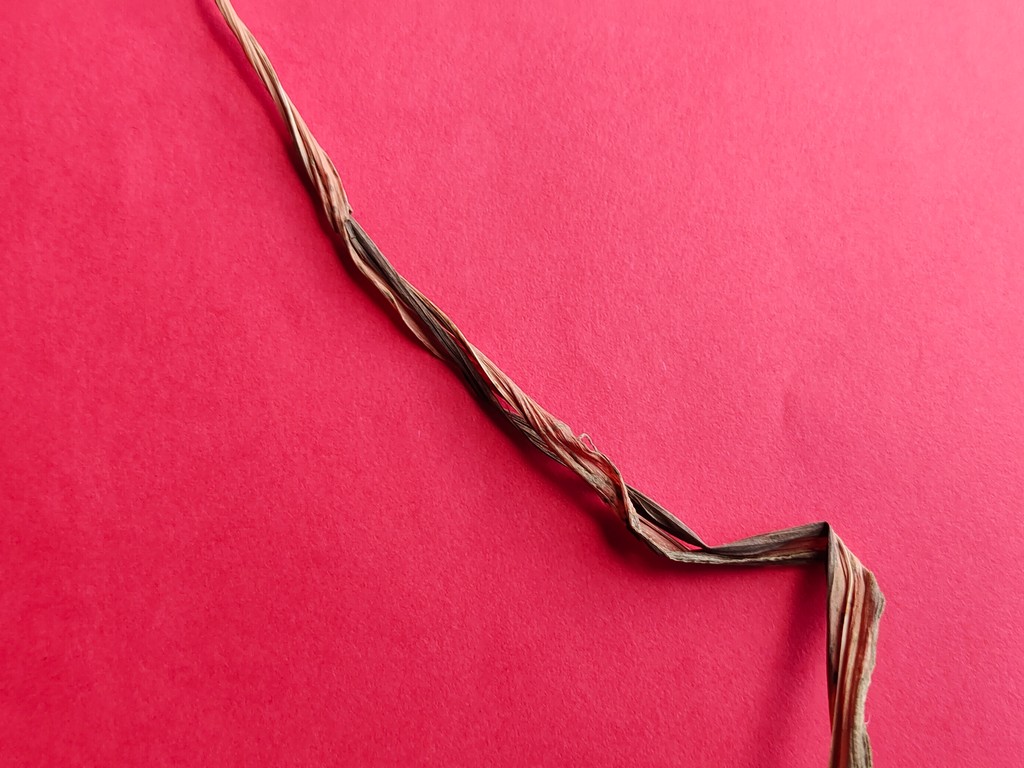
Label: Dried